Economic history of Japan

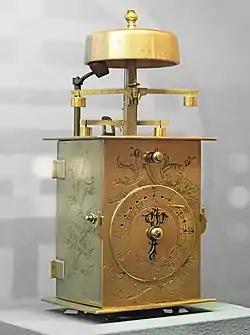
Japanese-made clockwatch of the 18th century, or Wadokei. Then time changed in the season because from sunrise to sunset made 12 hours and from sunset to sunrise made 12 hours.

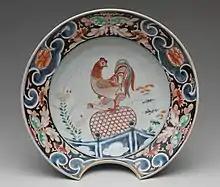
Japanese export porcelain in the European shape of a barber's shaving basin bowl, with copulating cock, around 1700

Economic development during the Edo period included urbanization, increased shipping of commodities, a significant expansion of domestic and, initially, foreign commerce, and a diffusion of trade and handicraft industries. The construction trades flourished, along with banking facilities and merchant associations. Increasingly, "han" authorities oversaw the rising agricultural production and the spread of rural handicrafts. By the mid-18th century, Edo had a population of more than 1 million and Osaka and Kyoto each had more than 400,000 inhabitants. Many other castle towns grew as well. Osaka and Kyoto became busy trading and handicraft production centers, while Edo was the center for the supply of food and essential urban consumer goods. Rice was the base of the economy, as the daimyō collected the taxes from the peasants in the form of rice. Taxes were high, about 40% of the harvest. The rice was sold at the "fudasashi" market in Edo. To raise money, the daimyō used forward contracts to sell rice that was not yet harvested. These contracts were similar to modern futures trading.